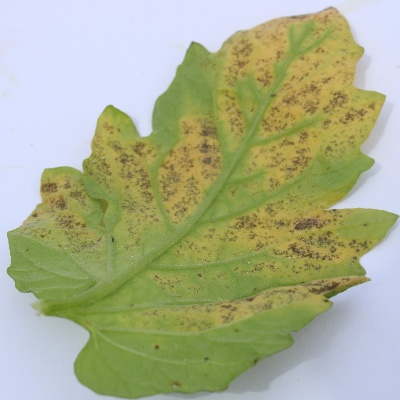
Crop: Tomato
Condition: septoria leaf spot